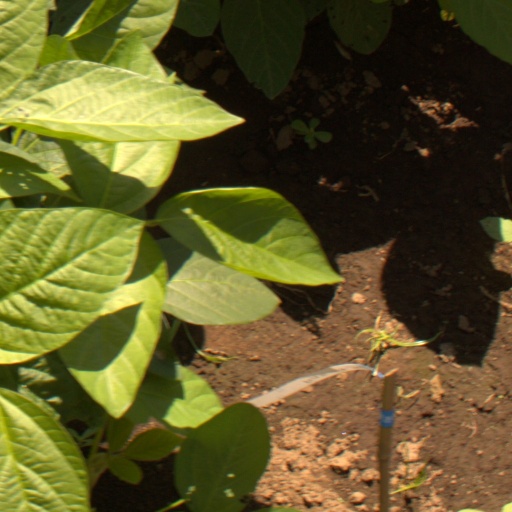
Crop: soybean